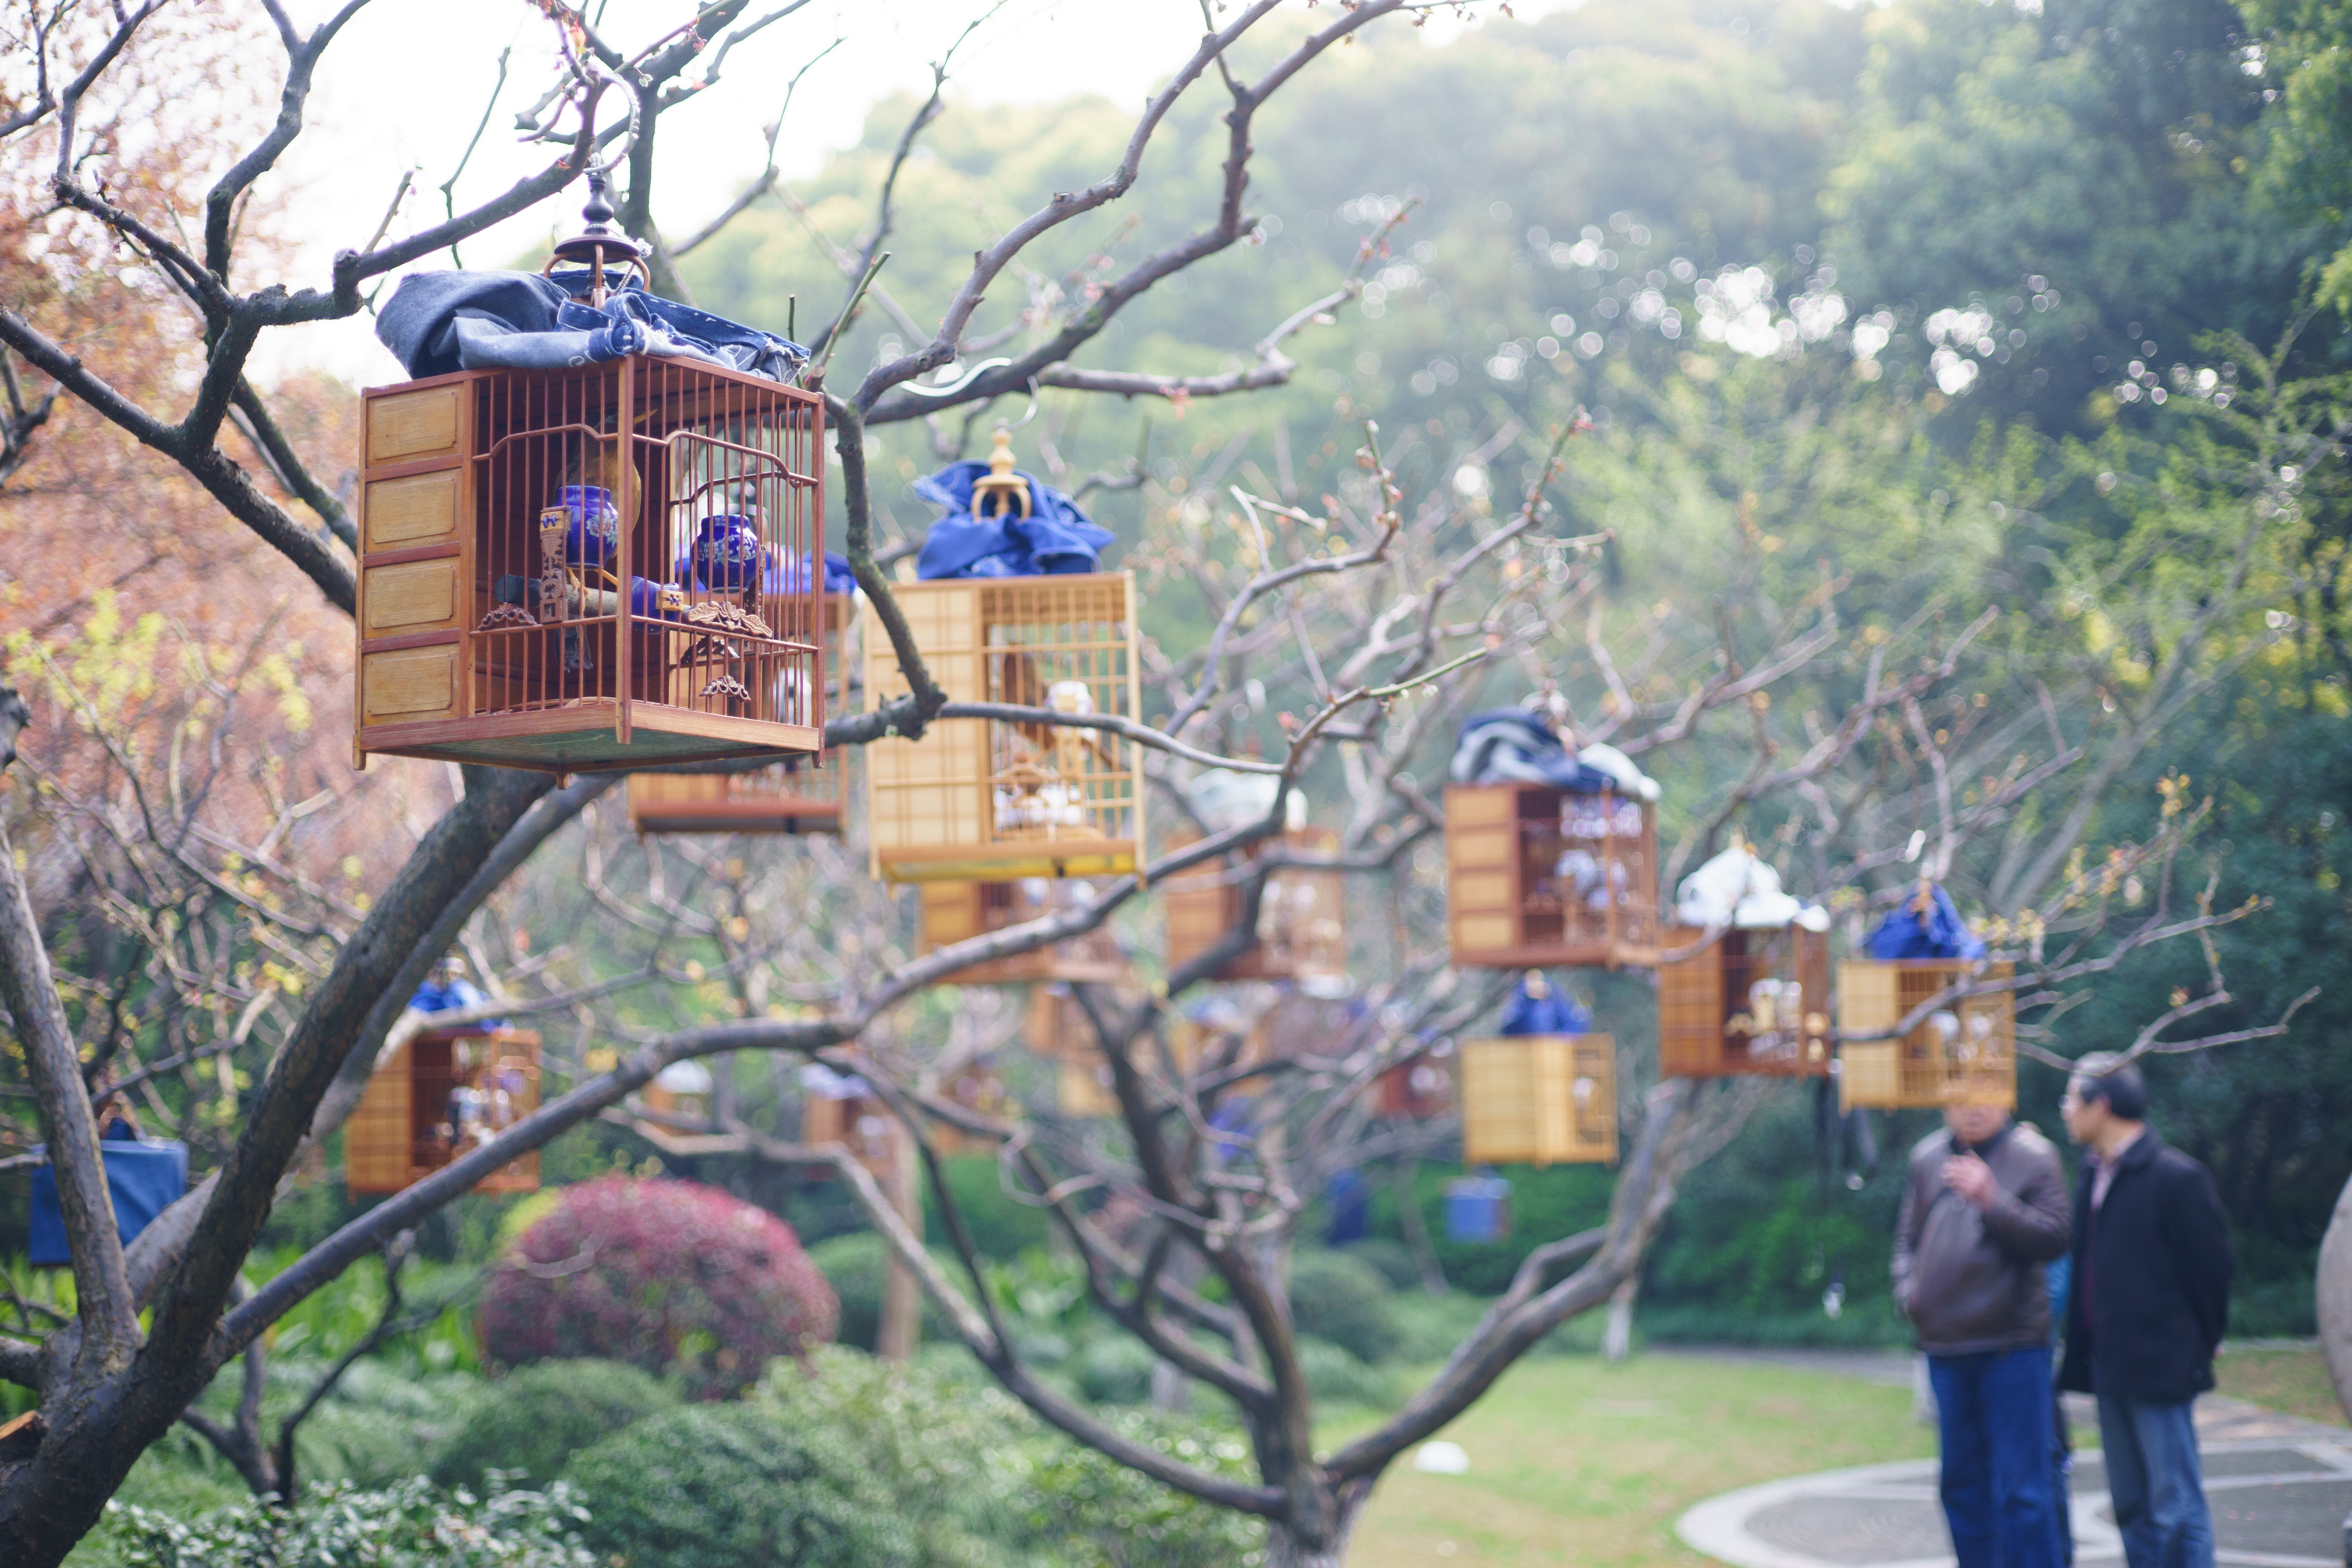
morning, flower, city, recreation, park, backyard, public space, playground, shanghai, birdcage, outdoor recreation, human settlement, outdoor play equipment